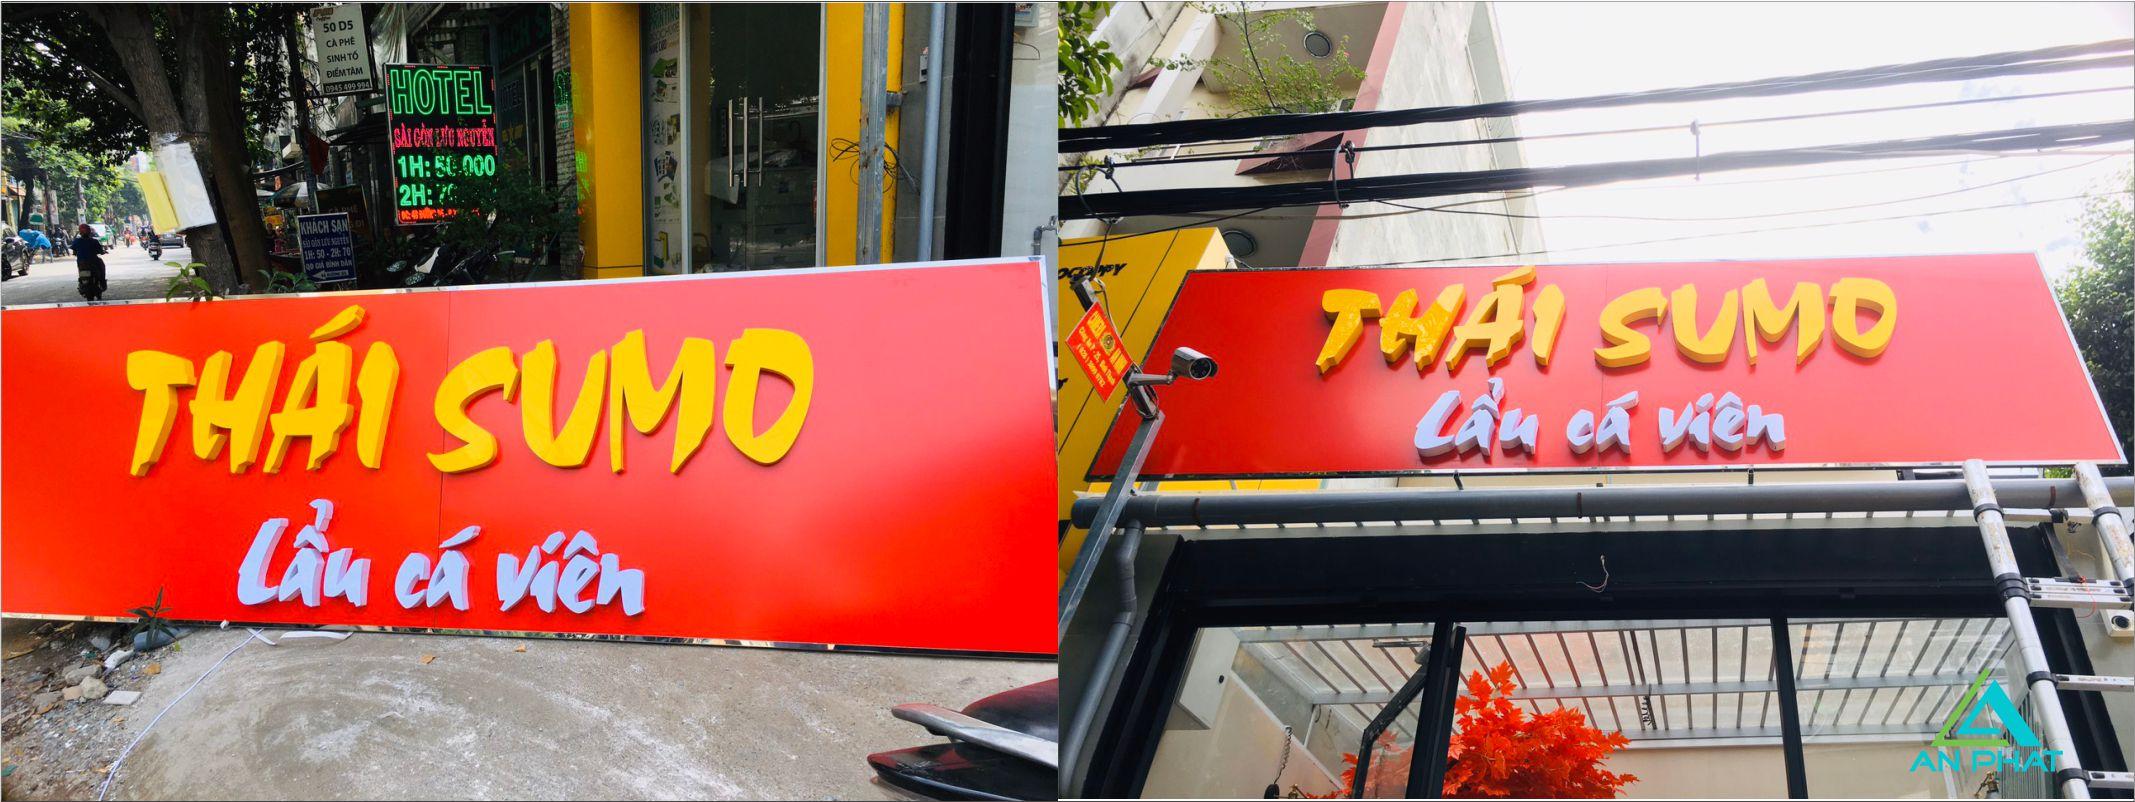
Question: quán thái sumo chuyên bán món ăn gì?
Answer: chuyên bán lẩu cá viên